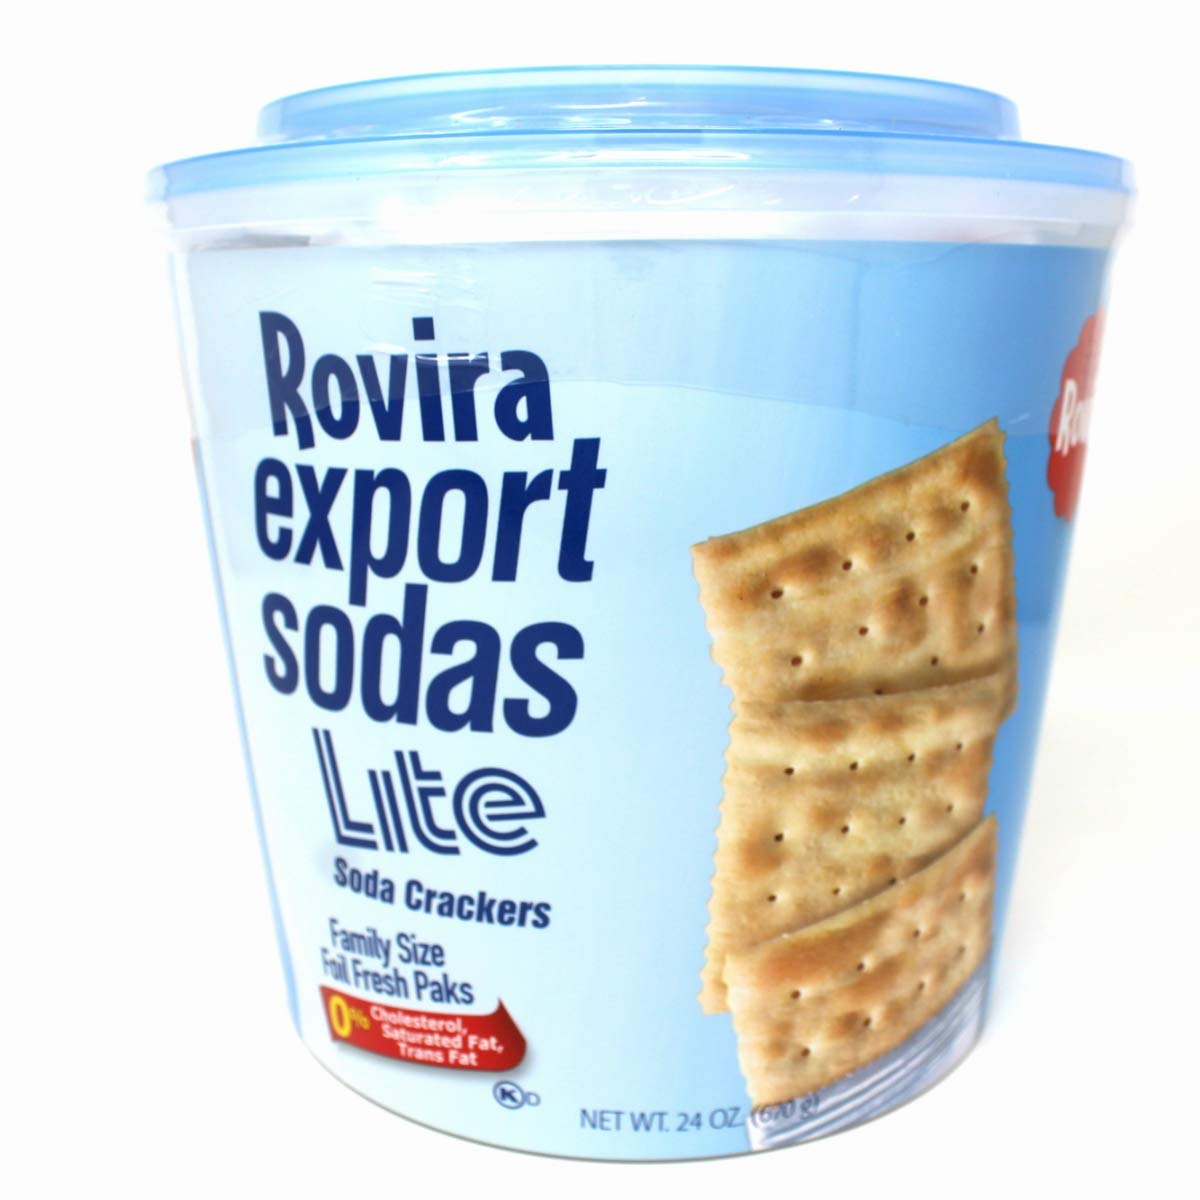
Item Name: Rovira Lite Soda Crackers, 23 oz. Bucket - Extra Fresh - Light, Crunchy, and Delicious
Bullet Point 1: 0% Cholesterol & 0% Trans Fat
Bullet Point 2: Just how you like them: tasty and crunchy!
Bullet Point 3: Triple Freshness
Bullet Point 4: Family Size Foil Fresh Packs
Value: 24.0
Unit: Ounce

Price: 5.57